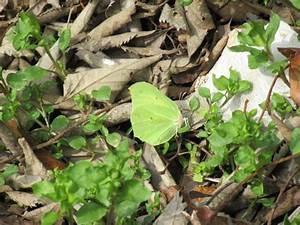
butterfly